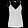
Label: T - shirt / top